Porbeagle

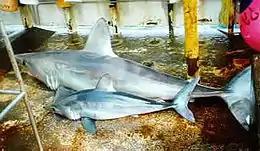
A juvenile porbeagle alongside an adult

Newborn porbeagles measure long and do not exceed . Up to a tenth of the weight is made up of the liver, though some yolk also remains in its stomach and continues to sustain the pup until it learns to feed. The overall embryonic growth rate is per month. Sometimes, one pup in a uterus is much smaller than the other, but otherwise normal. These "runts" may result from a dominant, forward-facing embryo eating most of the eggs as they arrive, and/or the mother being unable to provide an adequate egg supply for all her offspring. Birthing occurs from April to September, peaking in April and May (spring-summer) for North Atlantic sharks and June and July (winter) for Southern Hemisphere sharks. In the western North Atlantic, birth occurs well offshore in the Sargasso Sea at depths around .